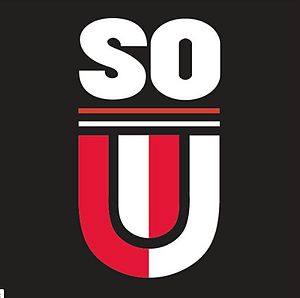
Southern Oregon University
Universitets logo
Southern Oregon University er et delstatejet universitet i Manchester i delstaten Oregon i USA. Det blev oprettet i 1926.